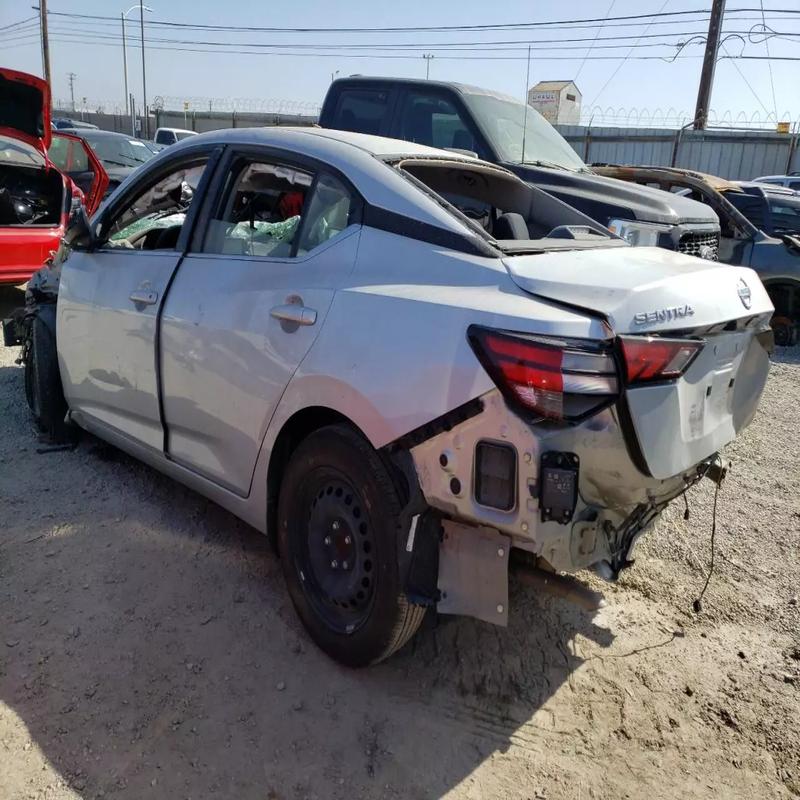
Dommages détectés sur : aile avant gauche, porte avant gauche, porte arrière gauche, feu arrière droit, pare-choc arrière, plaque d'immatriculation arrière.
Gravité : majeur